Manya Shochat

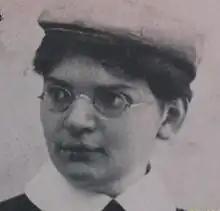
Manya Shochat around 1900

"I couldn't see what direction I should take in my life. I agreed to join my brother's expedition, because, in fact, I was indifferent to everything. For me it was just another adventure."